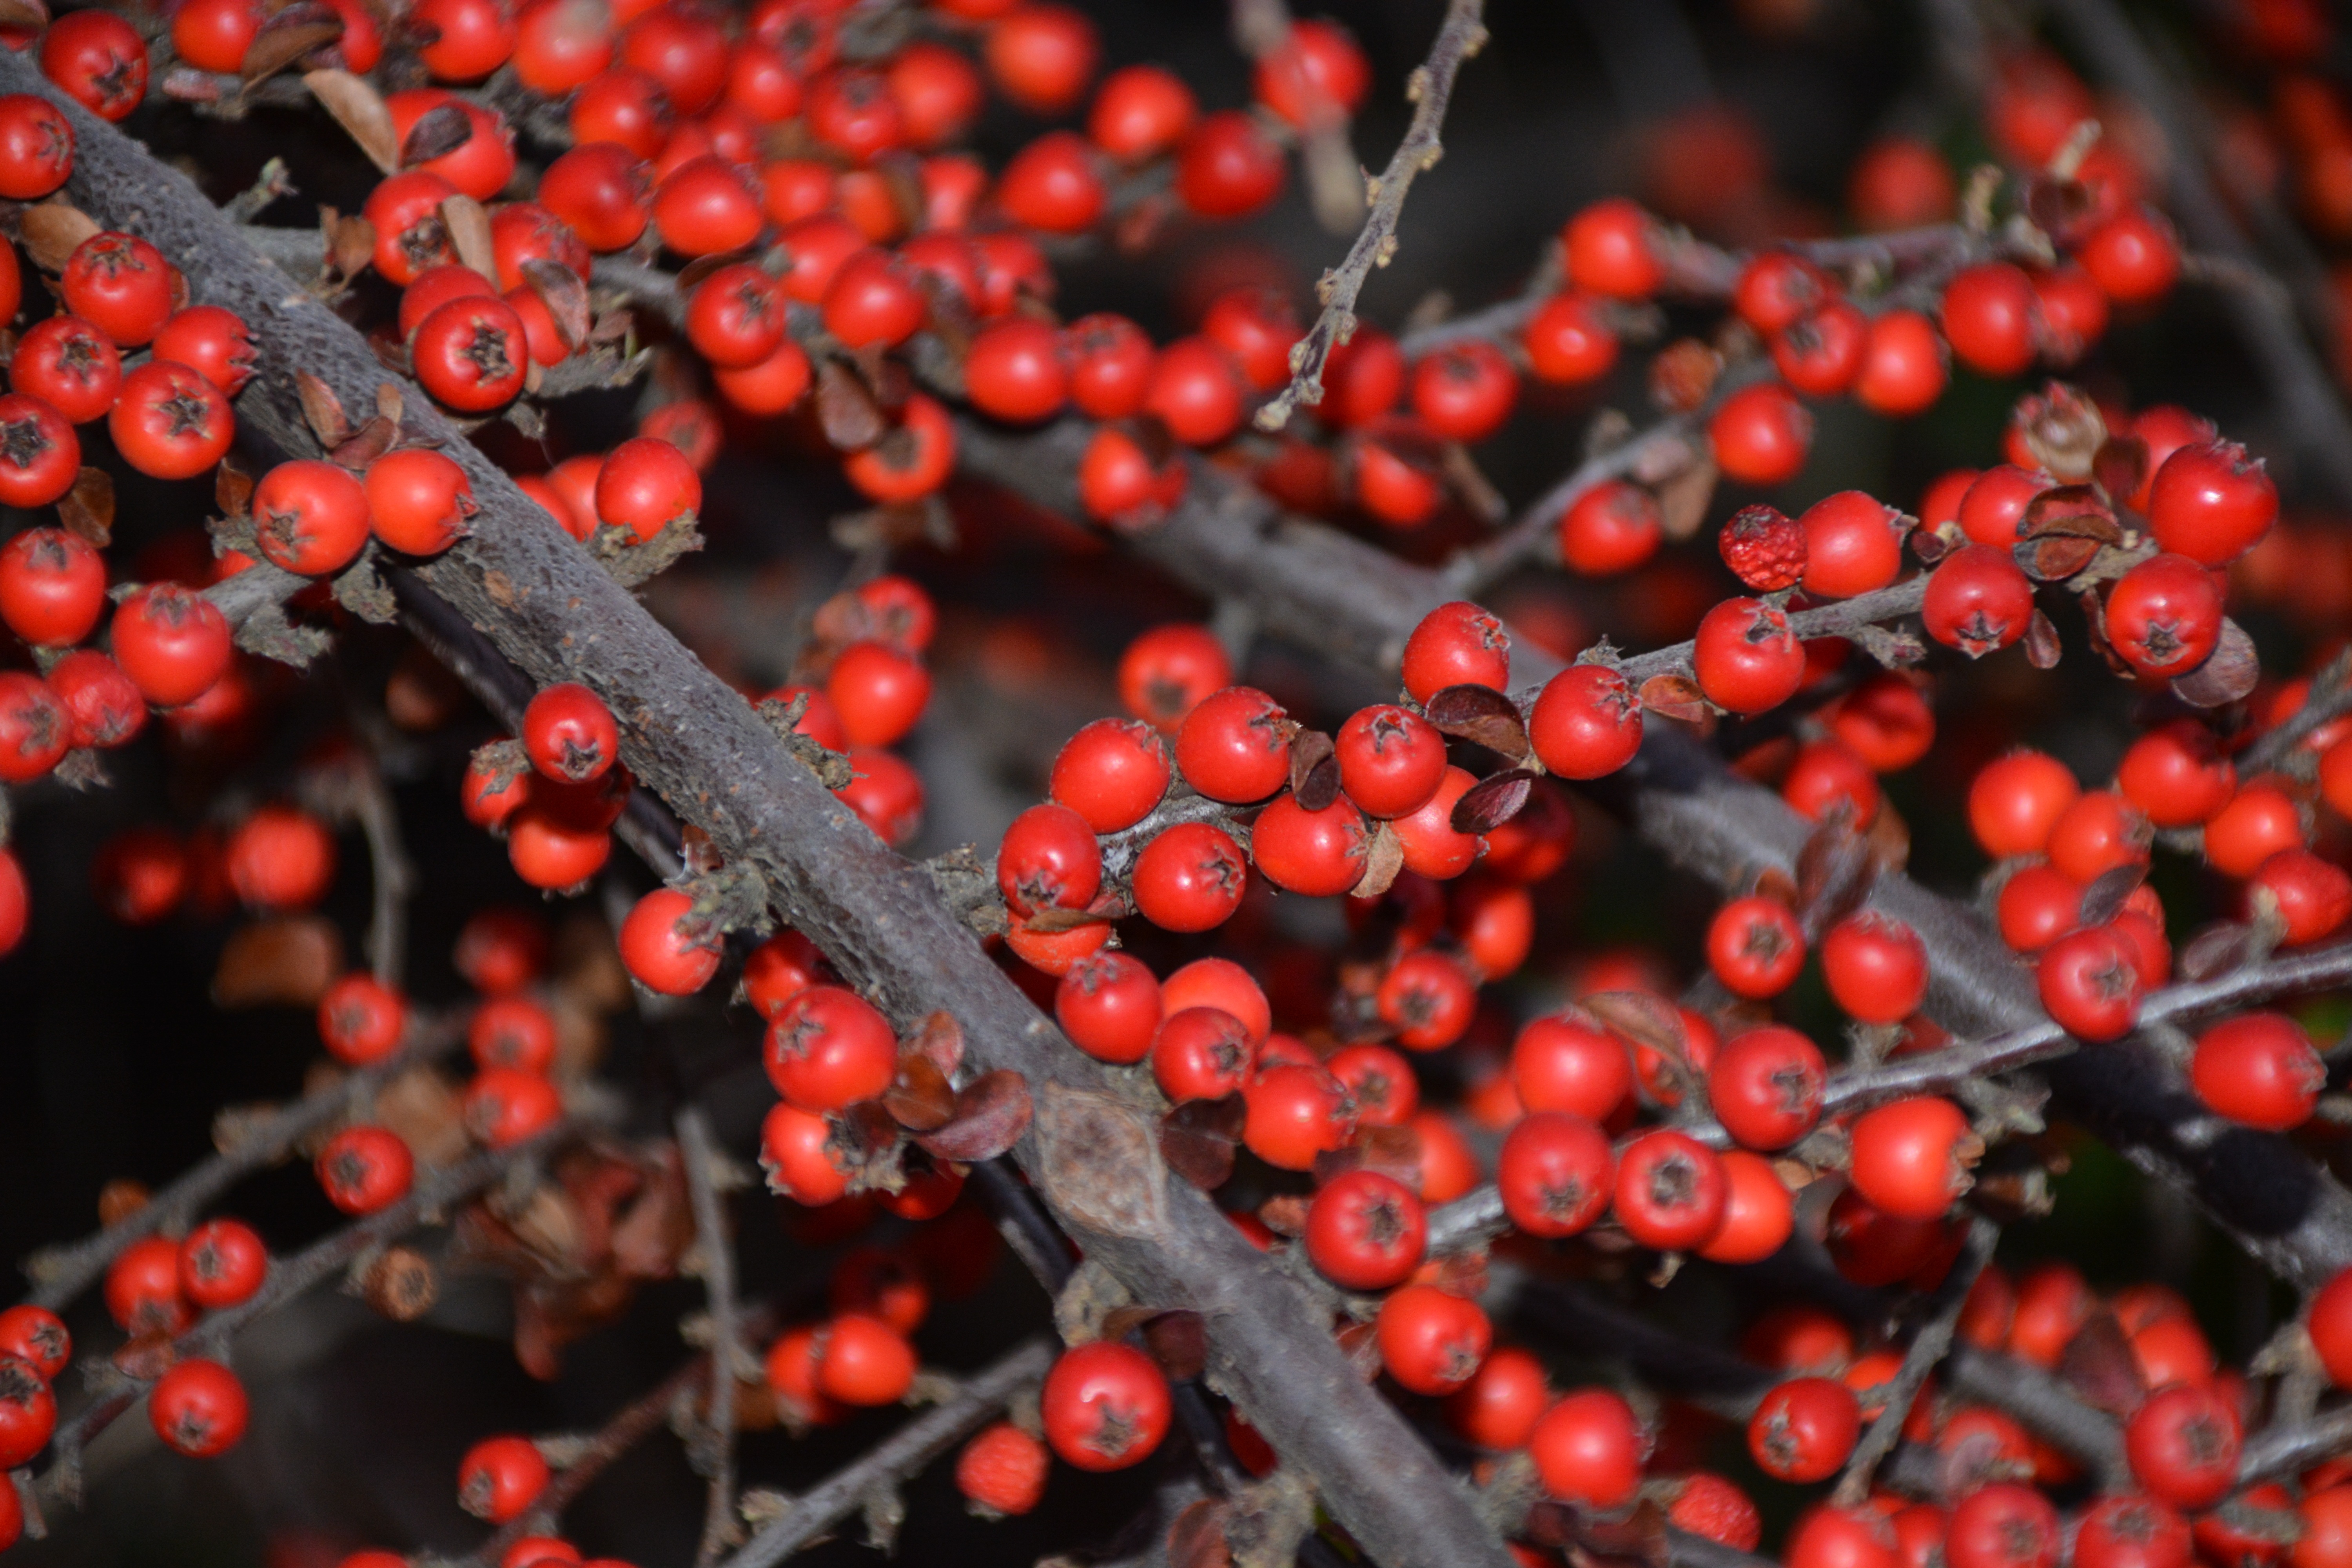
nature, branch, plant, fruit, berry, leaf, flower, food, red, produce, crop, autumn, shrub, rowan, rose hip, macro photography, flowering plant, red berries, autumn berries and crop, land plant, zante currant